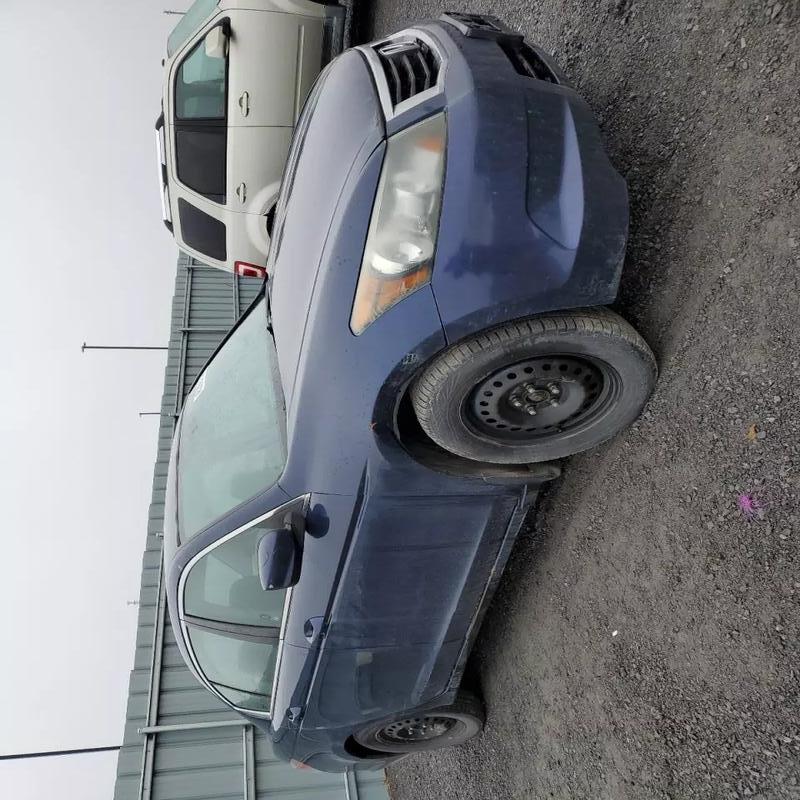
Aucun dommage détecté.
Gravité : aucun